Serhii Gordiienko

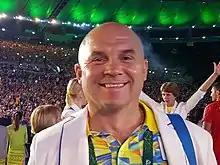
Serhii Gordiienko

Since 2013 until 2021 he was head coach of the national boxing team of Ukraine among Women Elite. In 2015, the national team of Ukraine led by Serhii Gordiienko went to the first ever European Games in Baku. In 2016, under the leadership of the senior coach of the national team Gordiienko, the member of the national team Tetyana Kob for the first time in the history of Ukraine wins a license in women's boxing for the 2016 Summer Olympics in Brazil. At the Olympic Games in Rio, Tetiana Kob loses in a very controversial fight to two-time Olympic champion Nicola Adams, taking 5th place. Having gone through a difficult period of COVID-19, Serhii Gordiienko managed to prepare the team and at the 2020 Summer Olympics in Tokyo, the women's national team of Ukraine consolidated the results of the previous games and was represented by one athlete Anna Lysenko, who lost in a fierce battle to two-time world champion Turkish Busenaz Sürmeneli, taking 5th place. During the work of Serhii Gordiienko as the head coach of the national team, the team under his leadership brought to the country's treasury more than 20 medals of various tests from the World and European Championships. Also under the leadership of Gordiienko trained famous Ukrainian amateur boxers: Master of Sports of International Class, mulcple champion of Ukraine Yuliia Tsyplakova, Master of Sports of International Class, multiple champion of Ukraine Snizhana Kholodkova, Master of Sports of International Class, winner of the European Championship, multiple champion of Ukraine . Today Sergey continues to work as Maria Bova's personal trainer. In October 2022, Maria Bova under the guidance of Sergei Gordienko became a finalist of the European Women Championships in Budva, Montenegro.